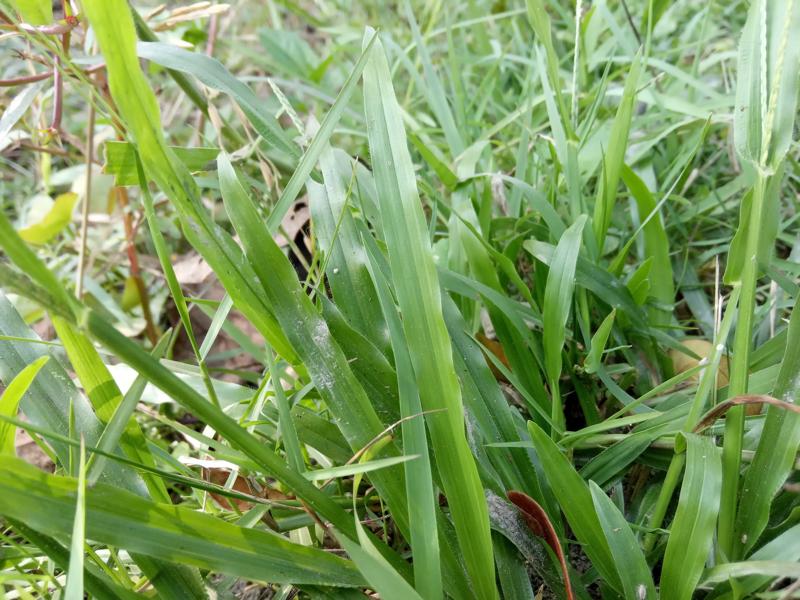
Weed species: Paspalum scrobiculatum